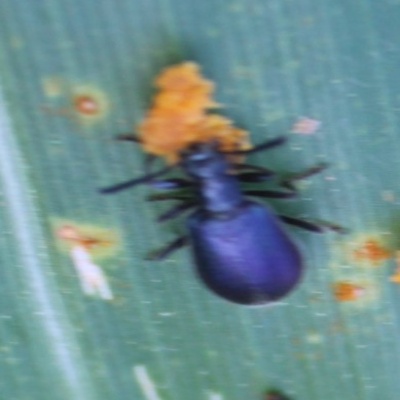
Crop: Maize
Condition: leaf beetle